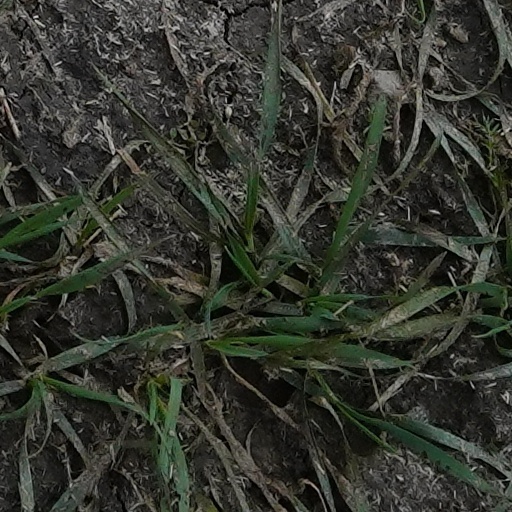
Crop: wheat